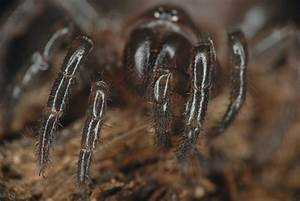
Label: spider